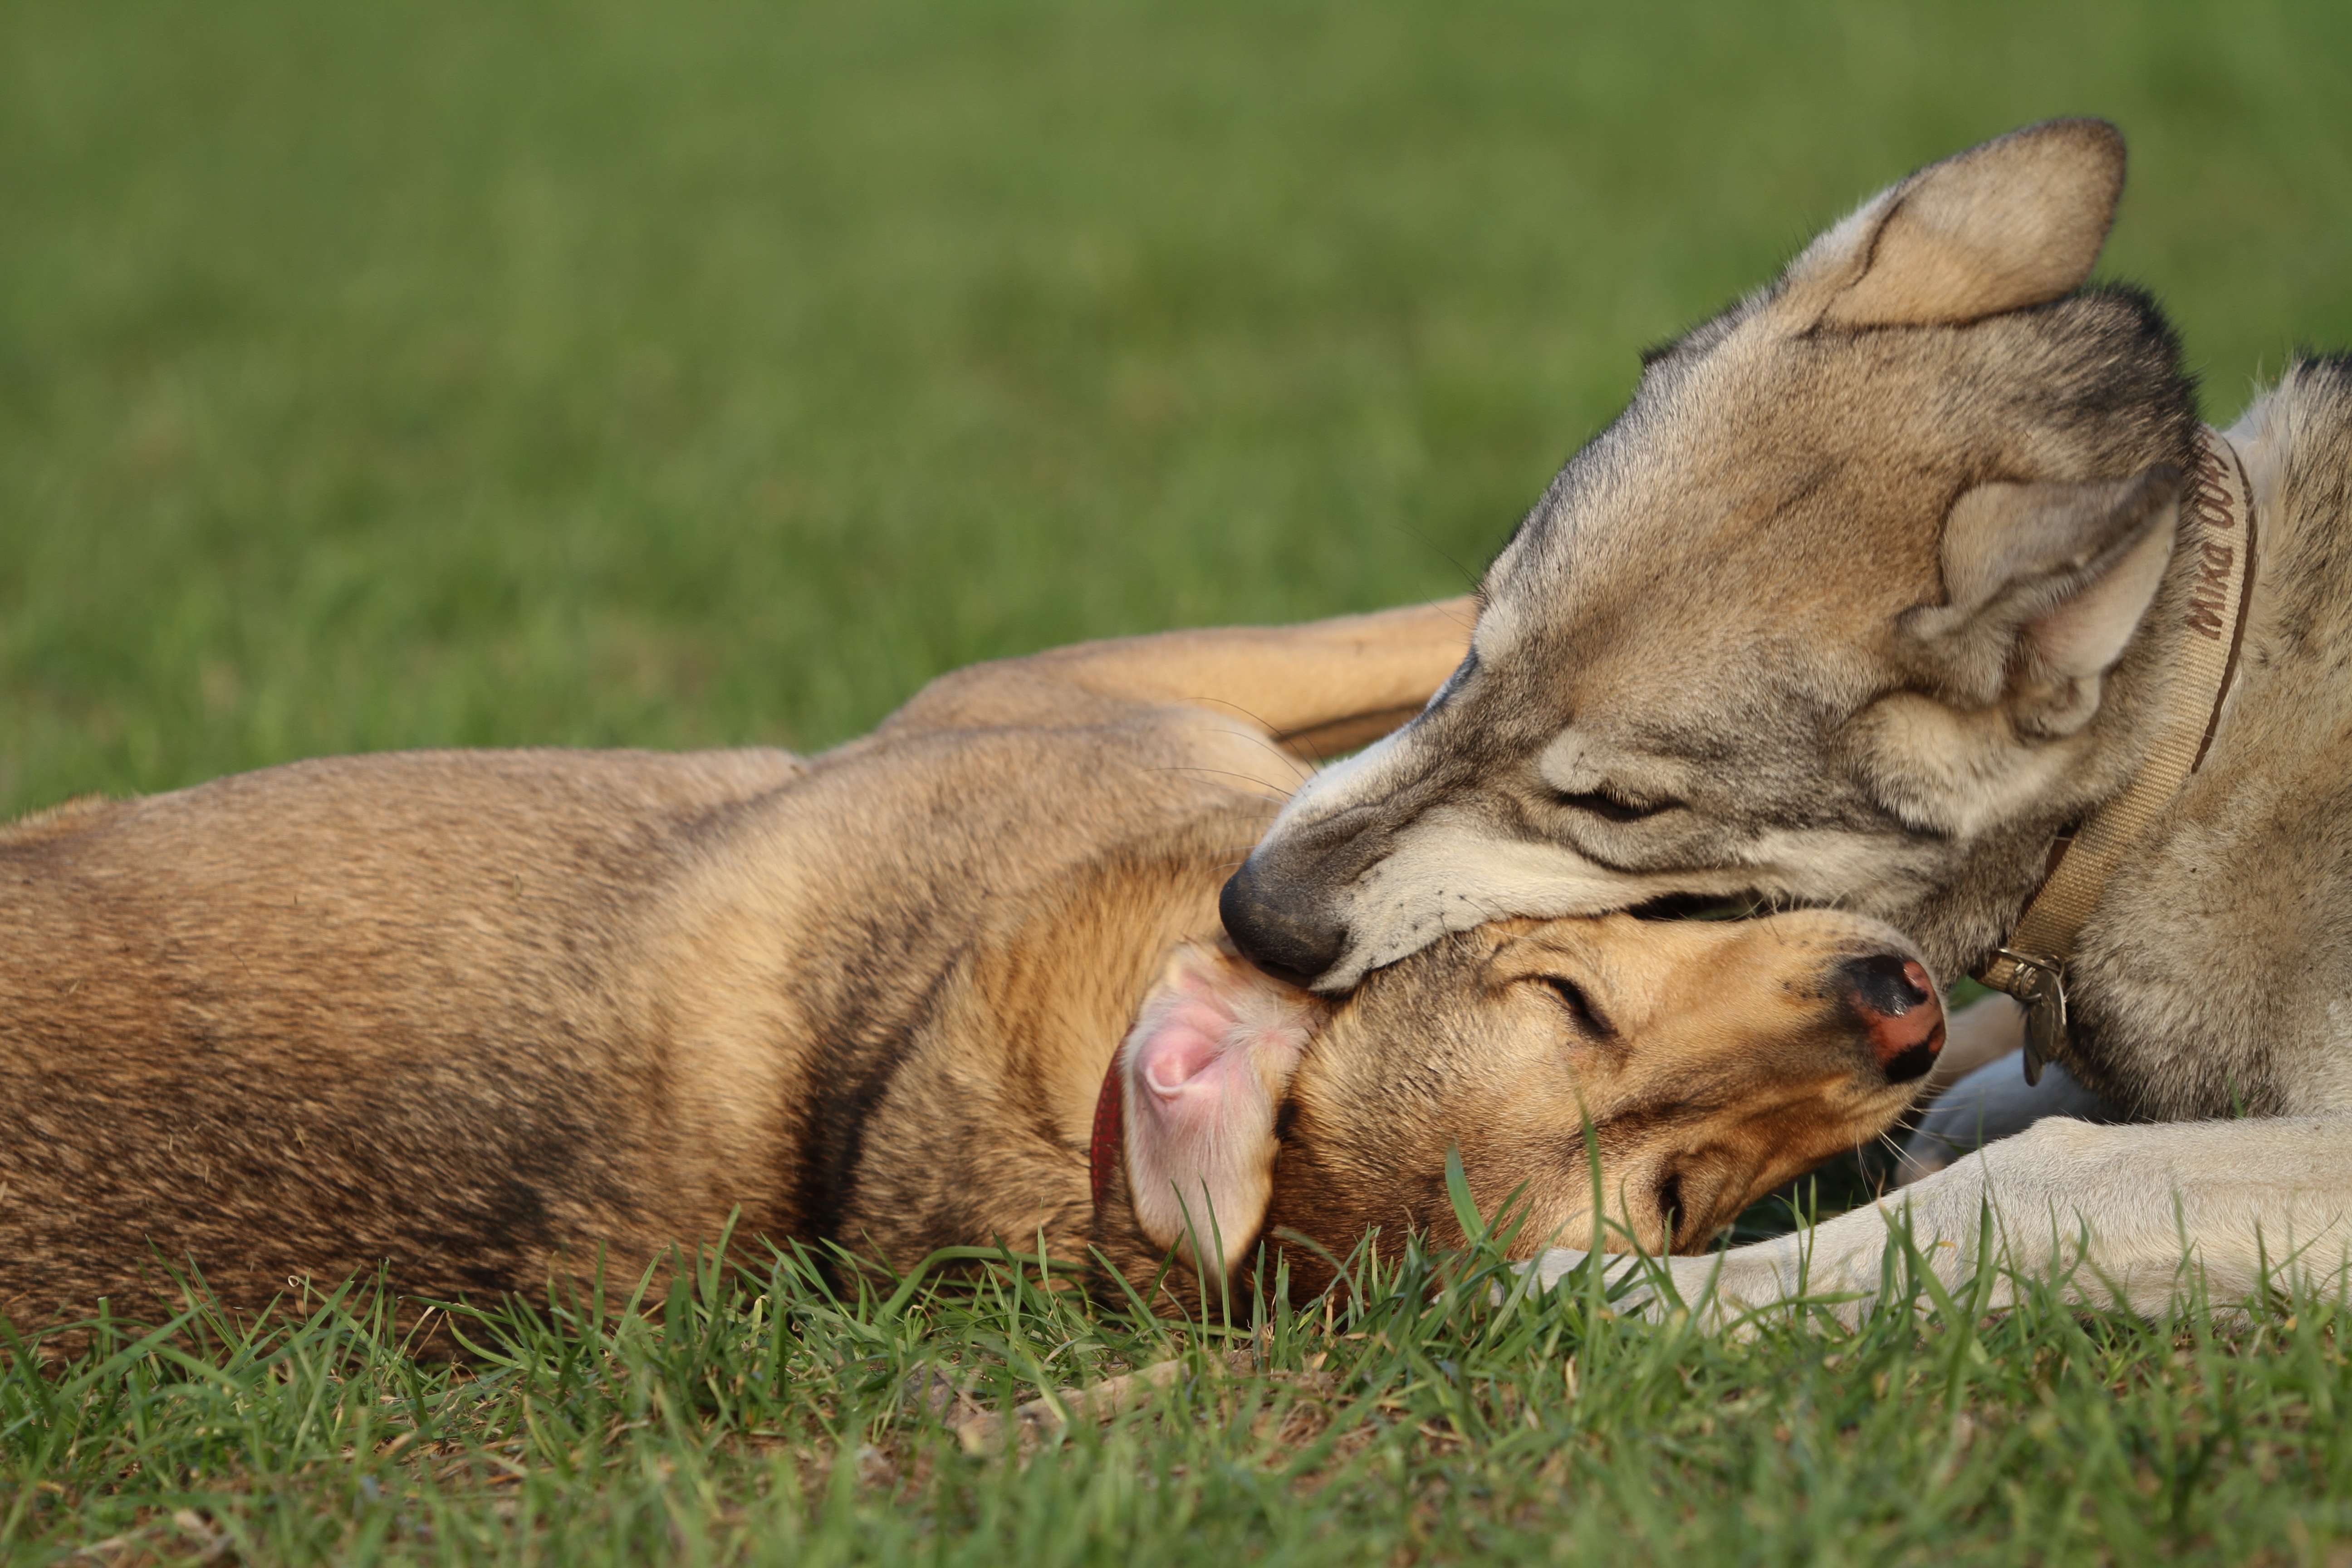
grass, play, animal, wildlife, pet, mammal, fauna, lion, fight, race, dogs, mammals, vertebrate, safari, cougar, animal portrait, puma, threatening, domestic dog, order of precedence, dingo, dog like mammal, cat like mammal, saarloos wolfdog, wolfdog, czechoslovakian wolfdog